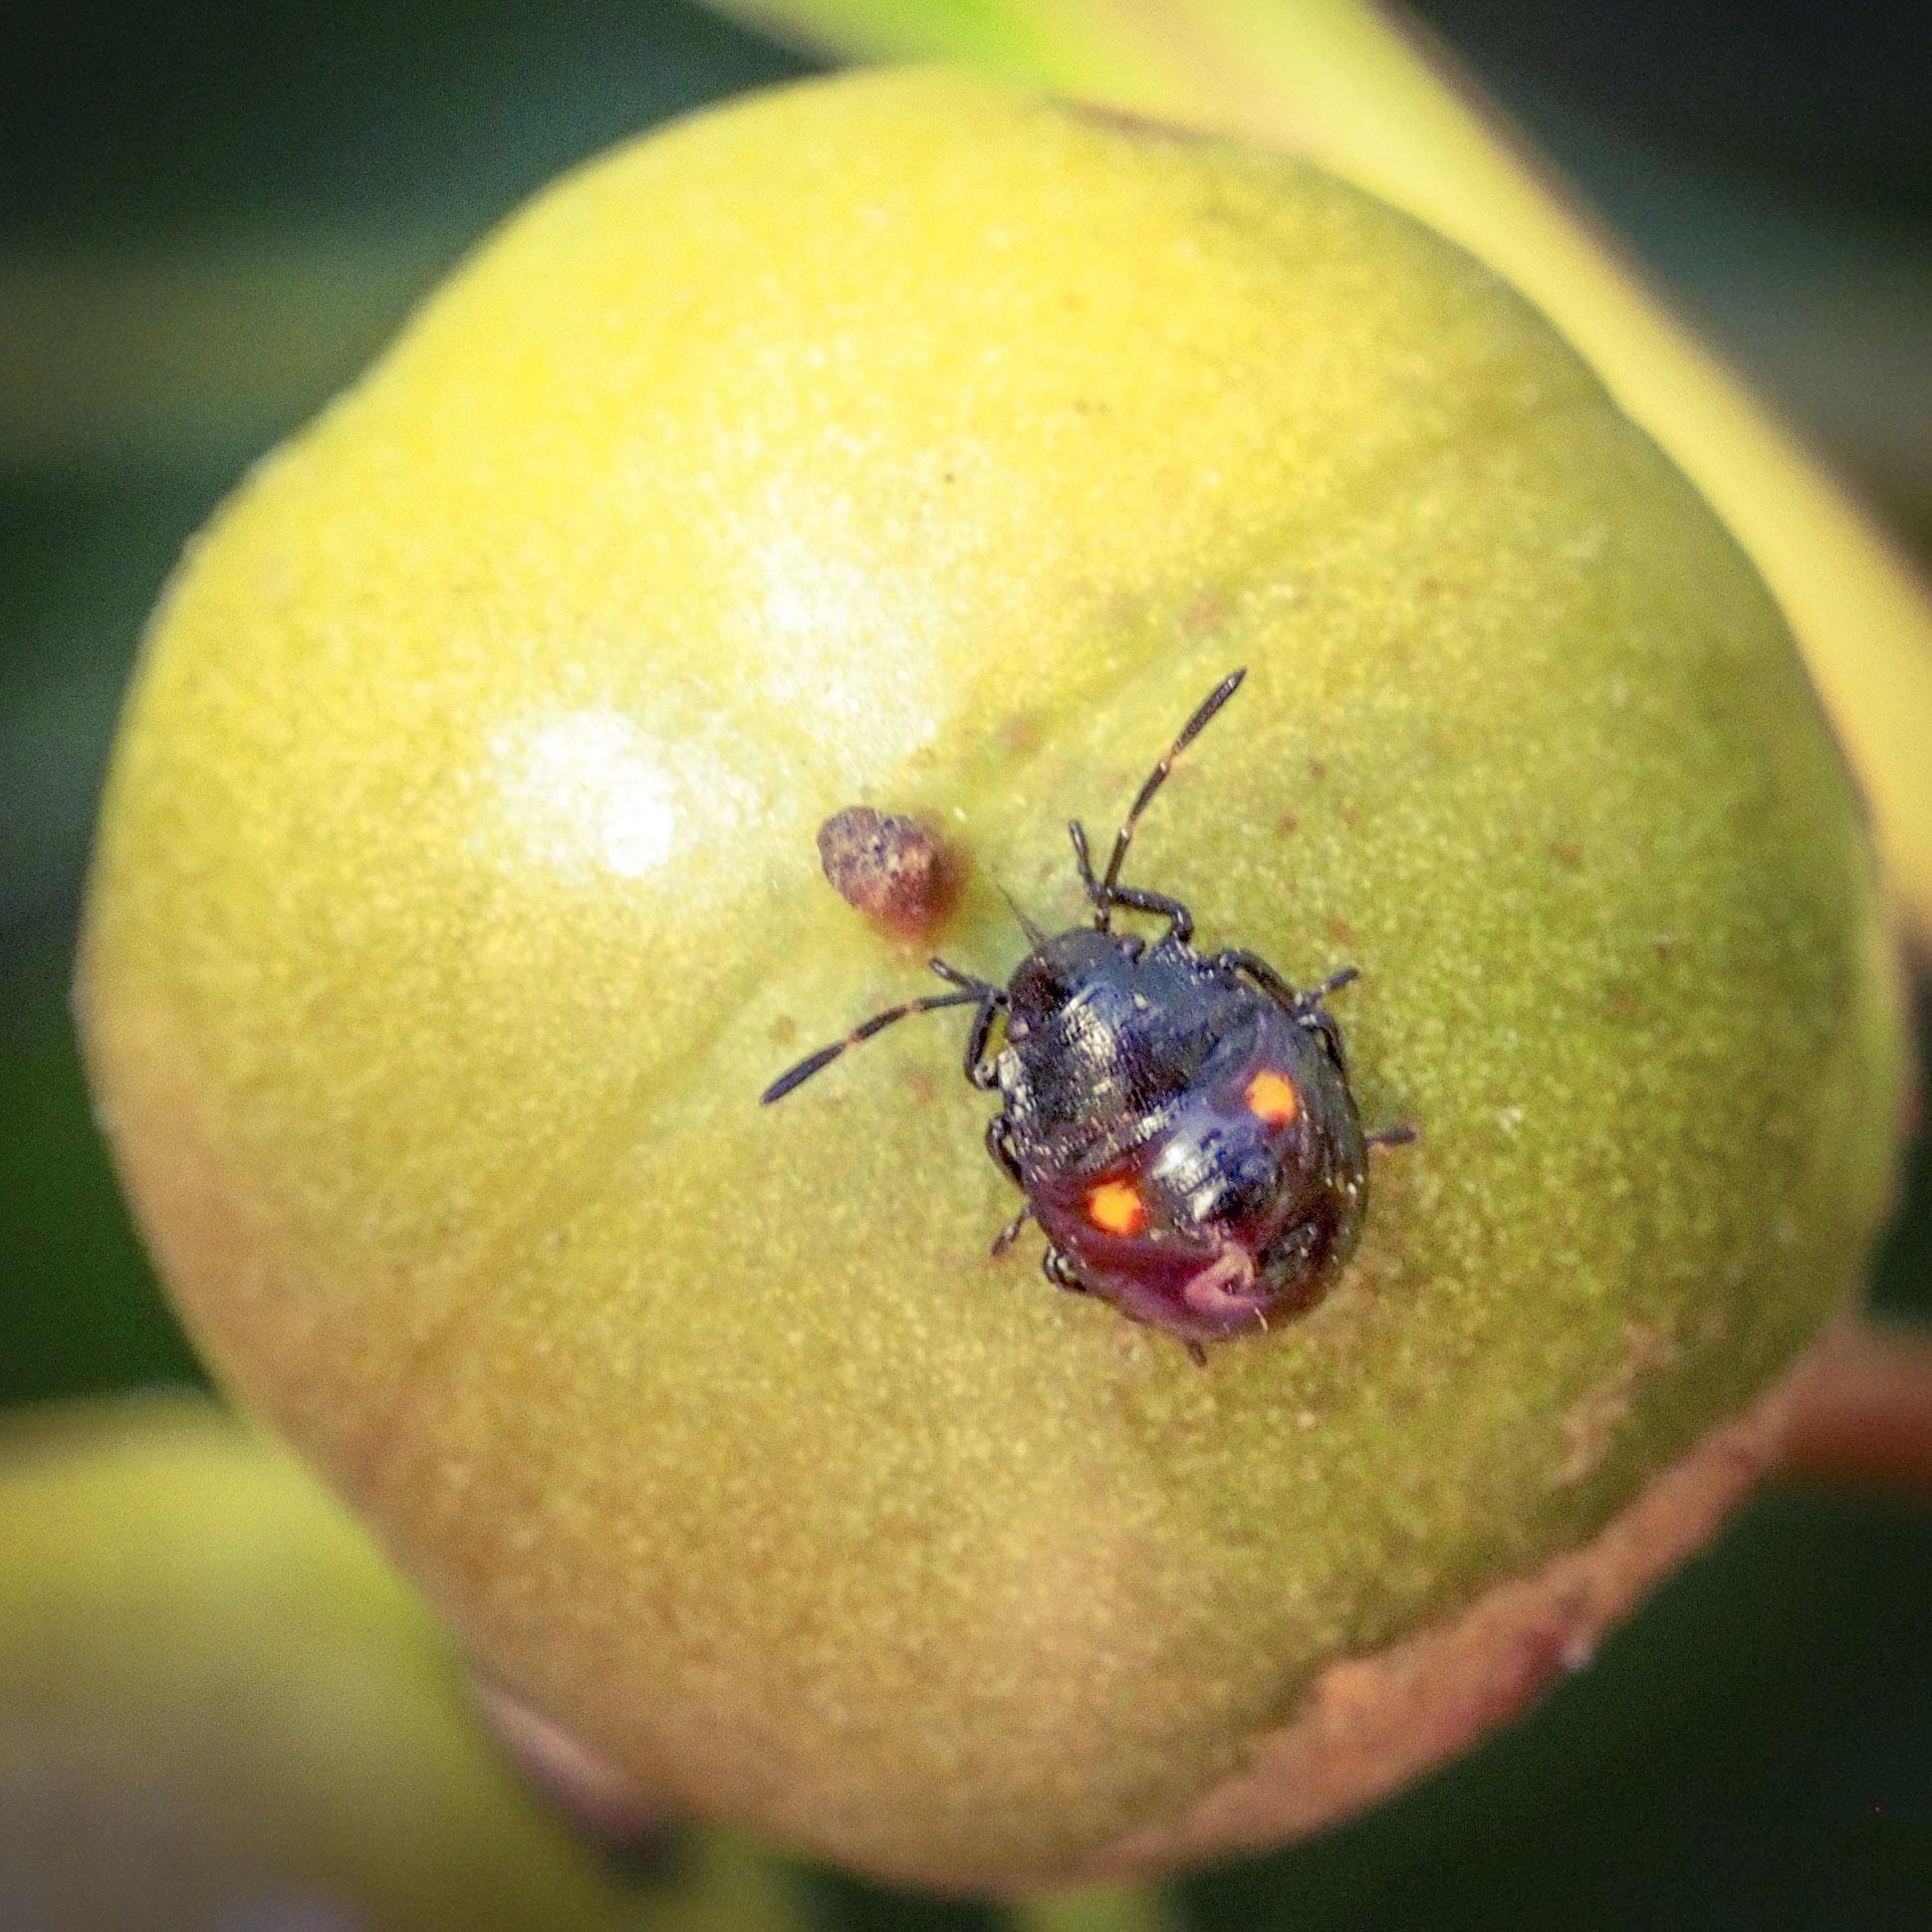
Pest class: stink_bug